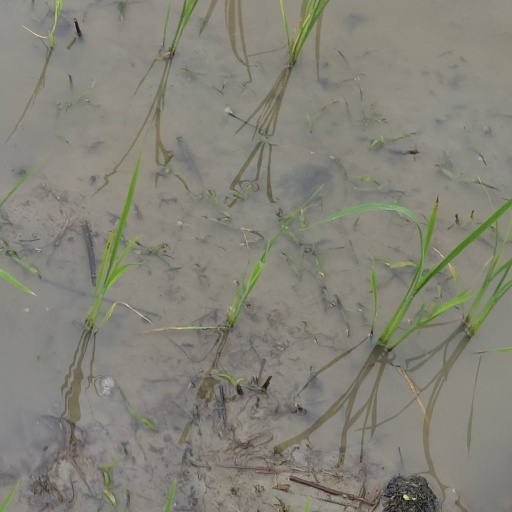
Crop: rice